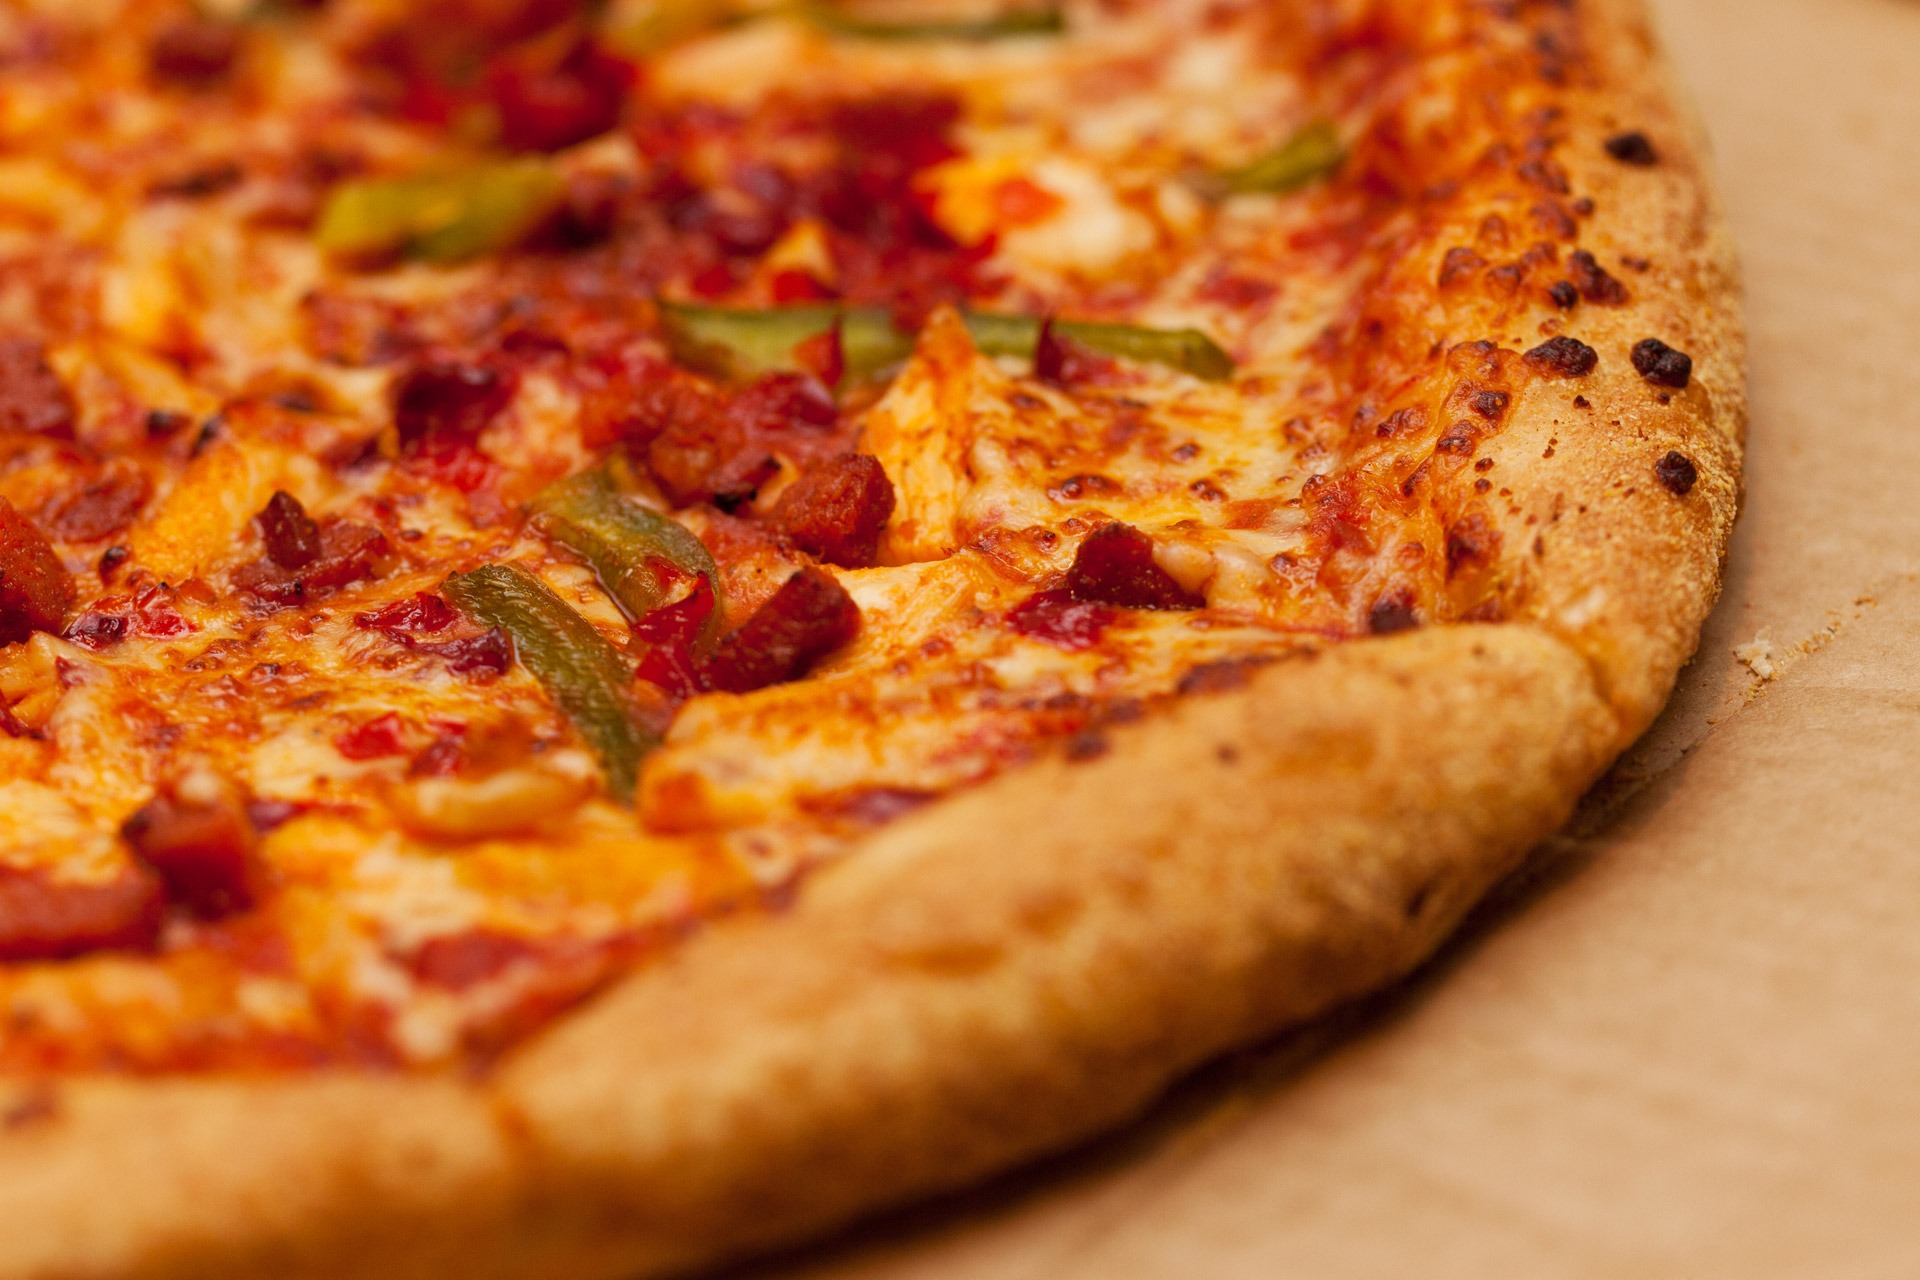
dish, meal, food, pepper, fresh, breakfast, gourmet, eat, fast food, cuisine, delicious, slice, pizza, cheese, tomato, salami, pepperoni, crust, dinner, italian, ham, mozzarella, junk food, italian food, pizza cheese, european food, sicilian pizza